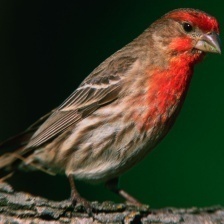
Species: HOUSE FINCH
Scientific name: HAEMORHOUS MEXICANUS
ImageNet parent category: house_finch